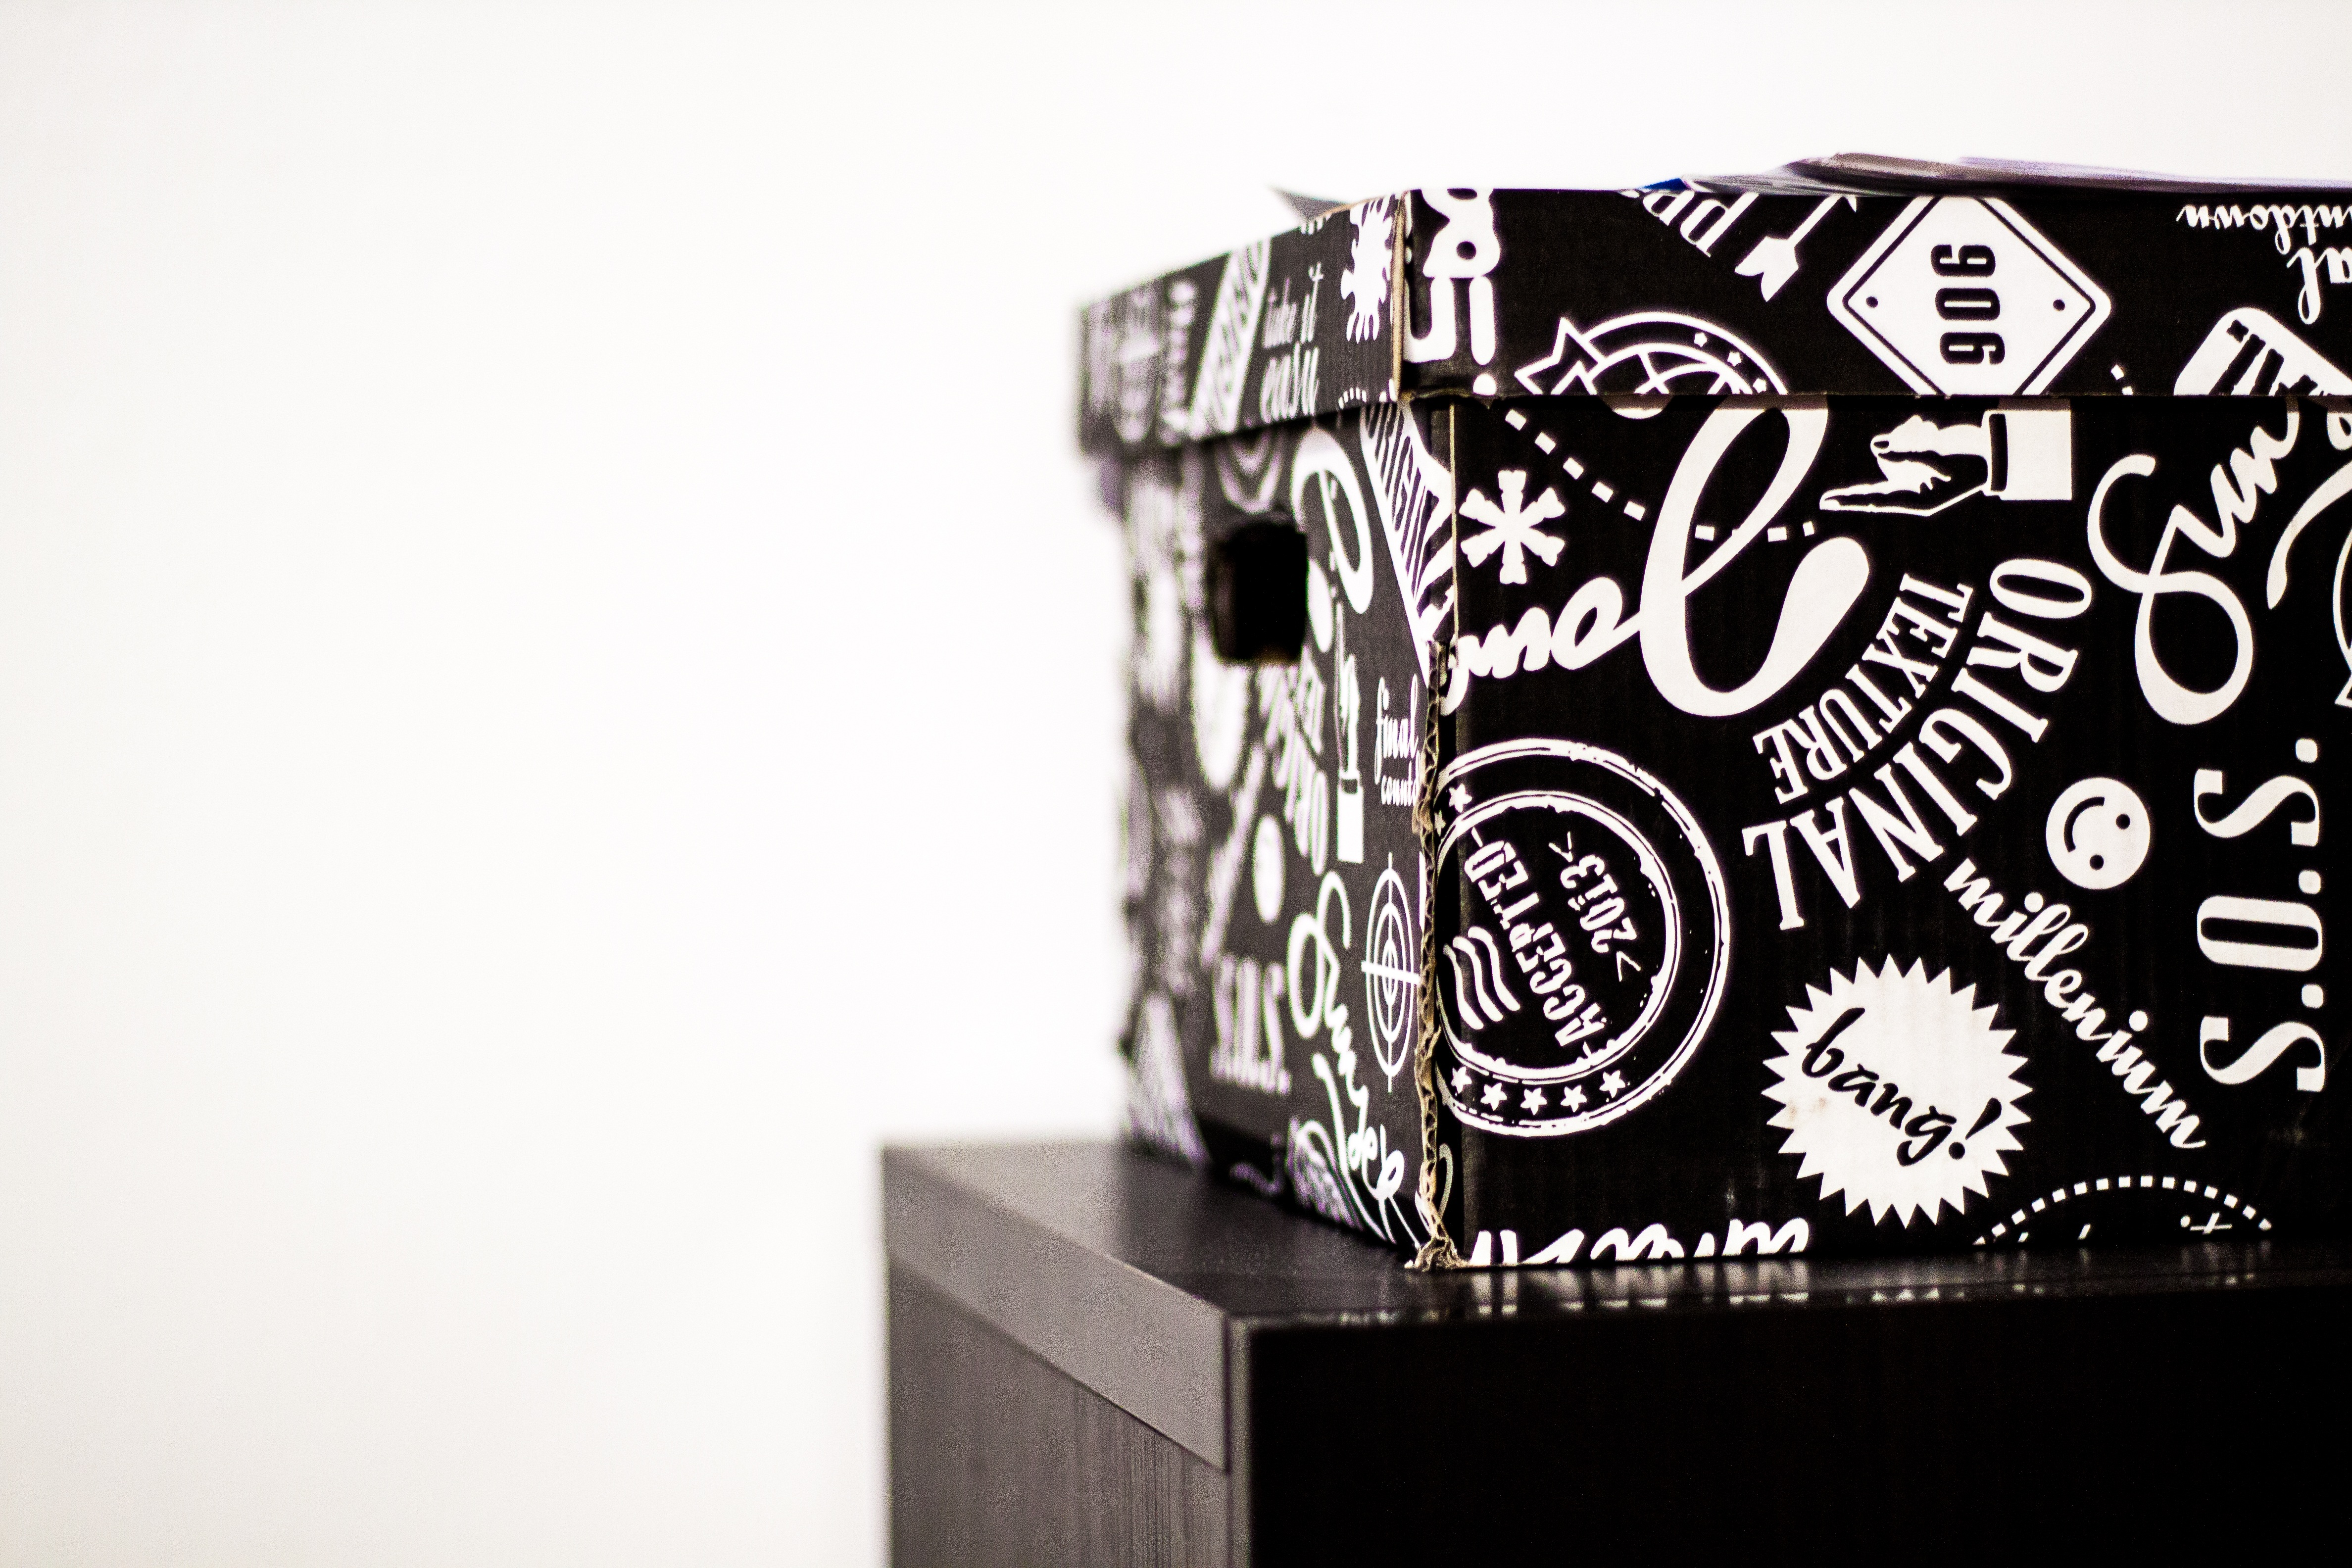
pattern, box, black, package, storage, brand, art, design, container, closed, cardboard, decorated, packaging, packing